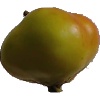
Label: Apple Red Yellow 2